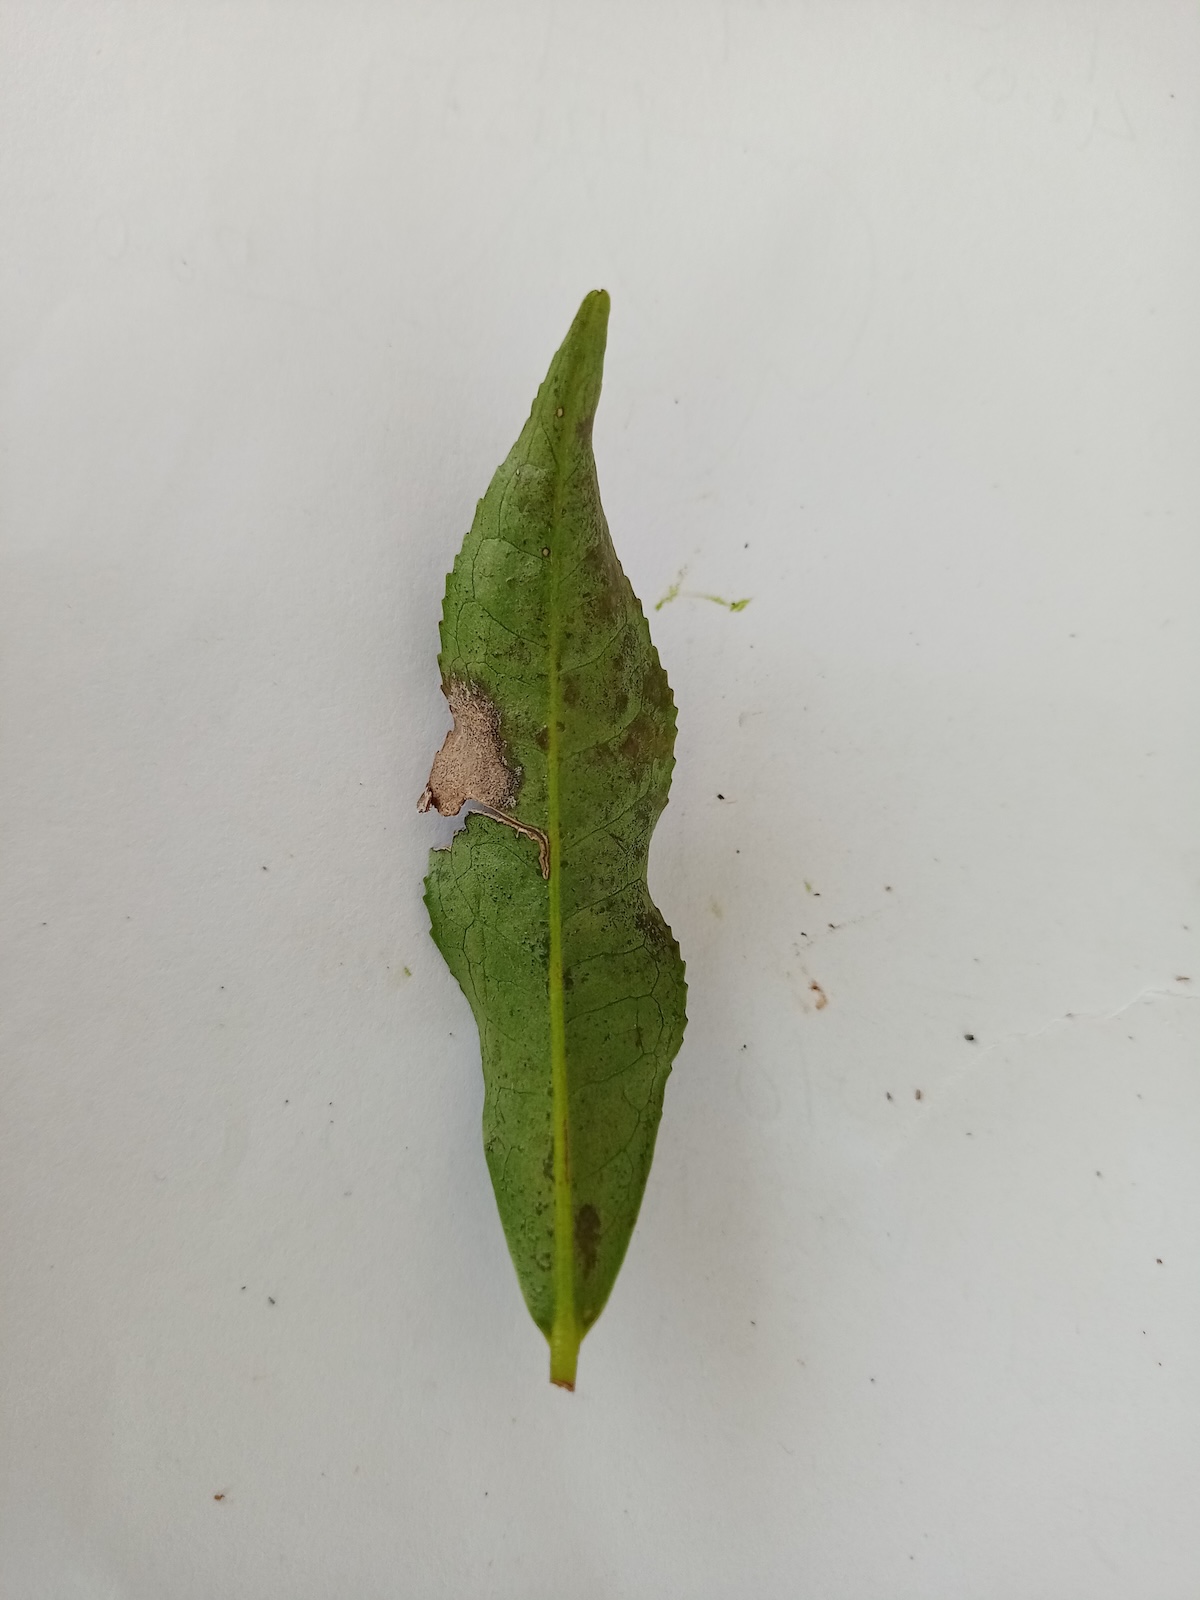
Label: Gray Blight